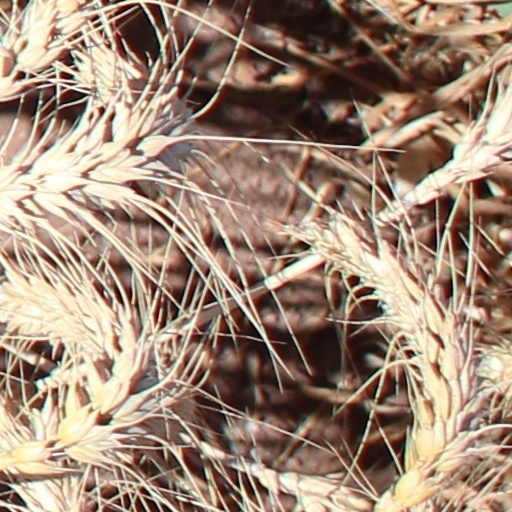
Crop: wheat